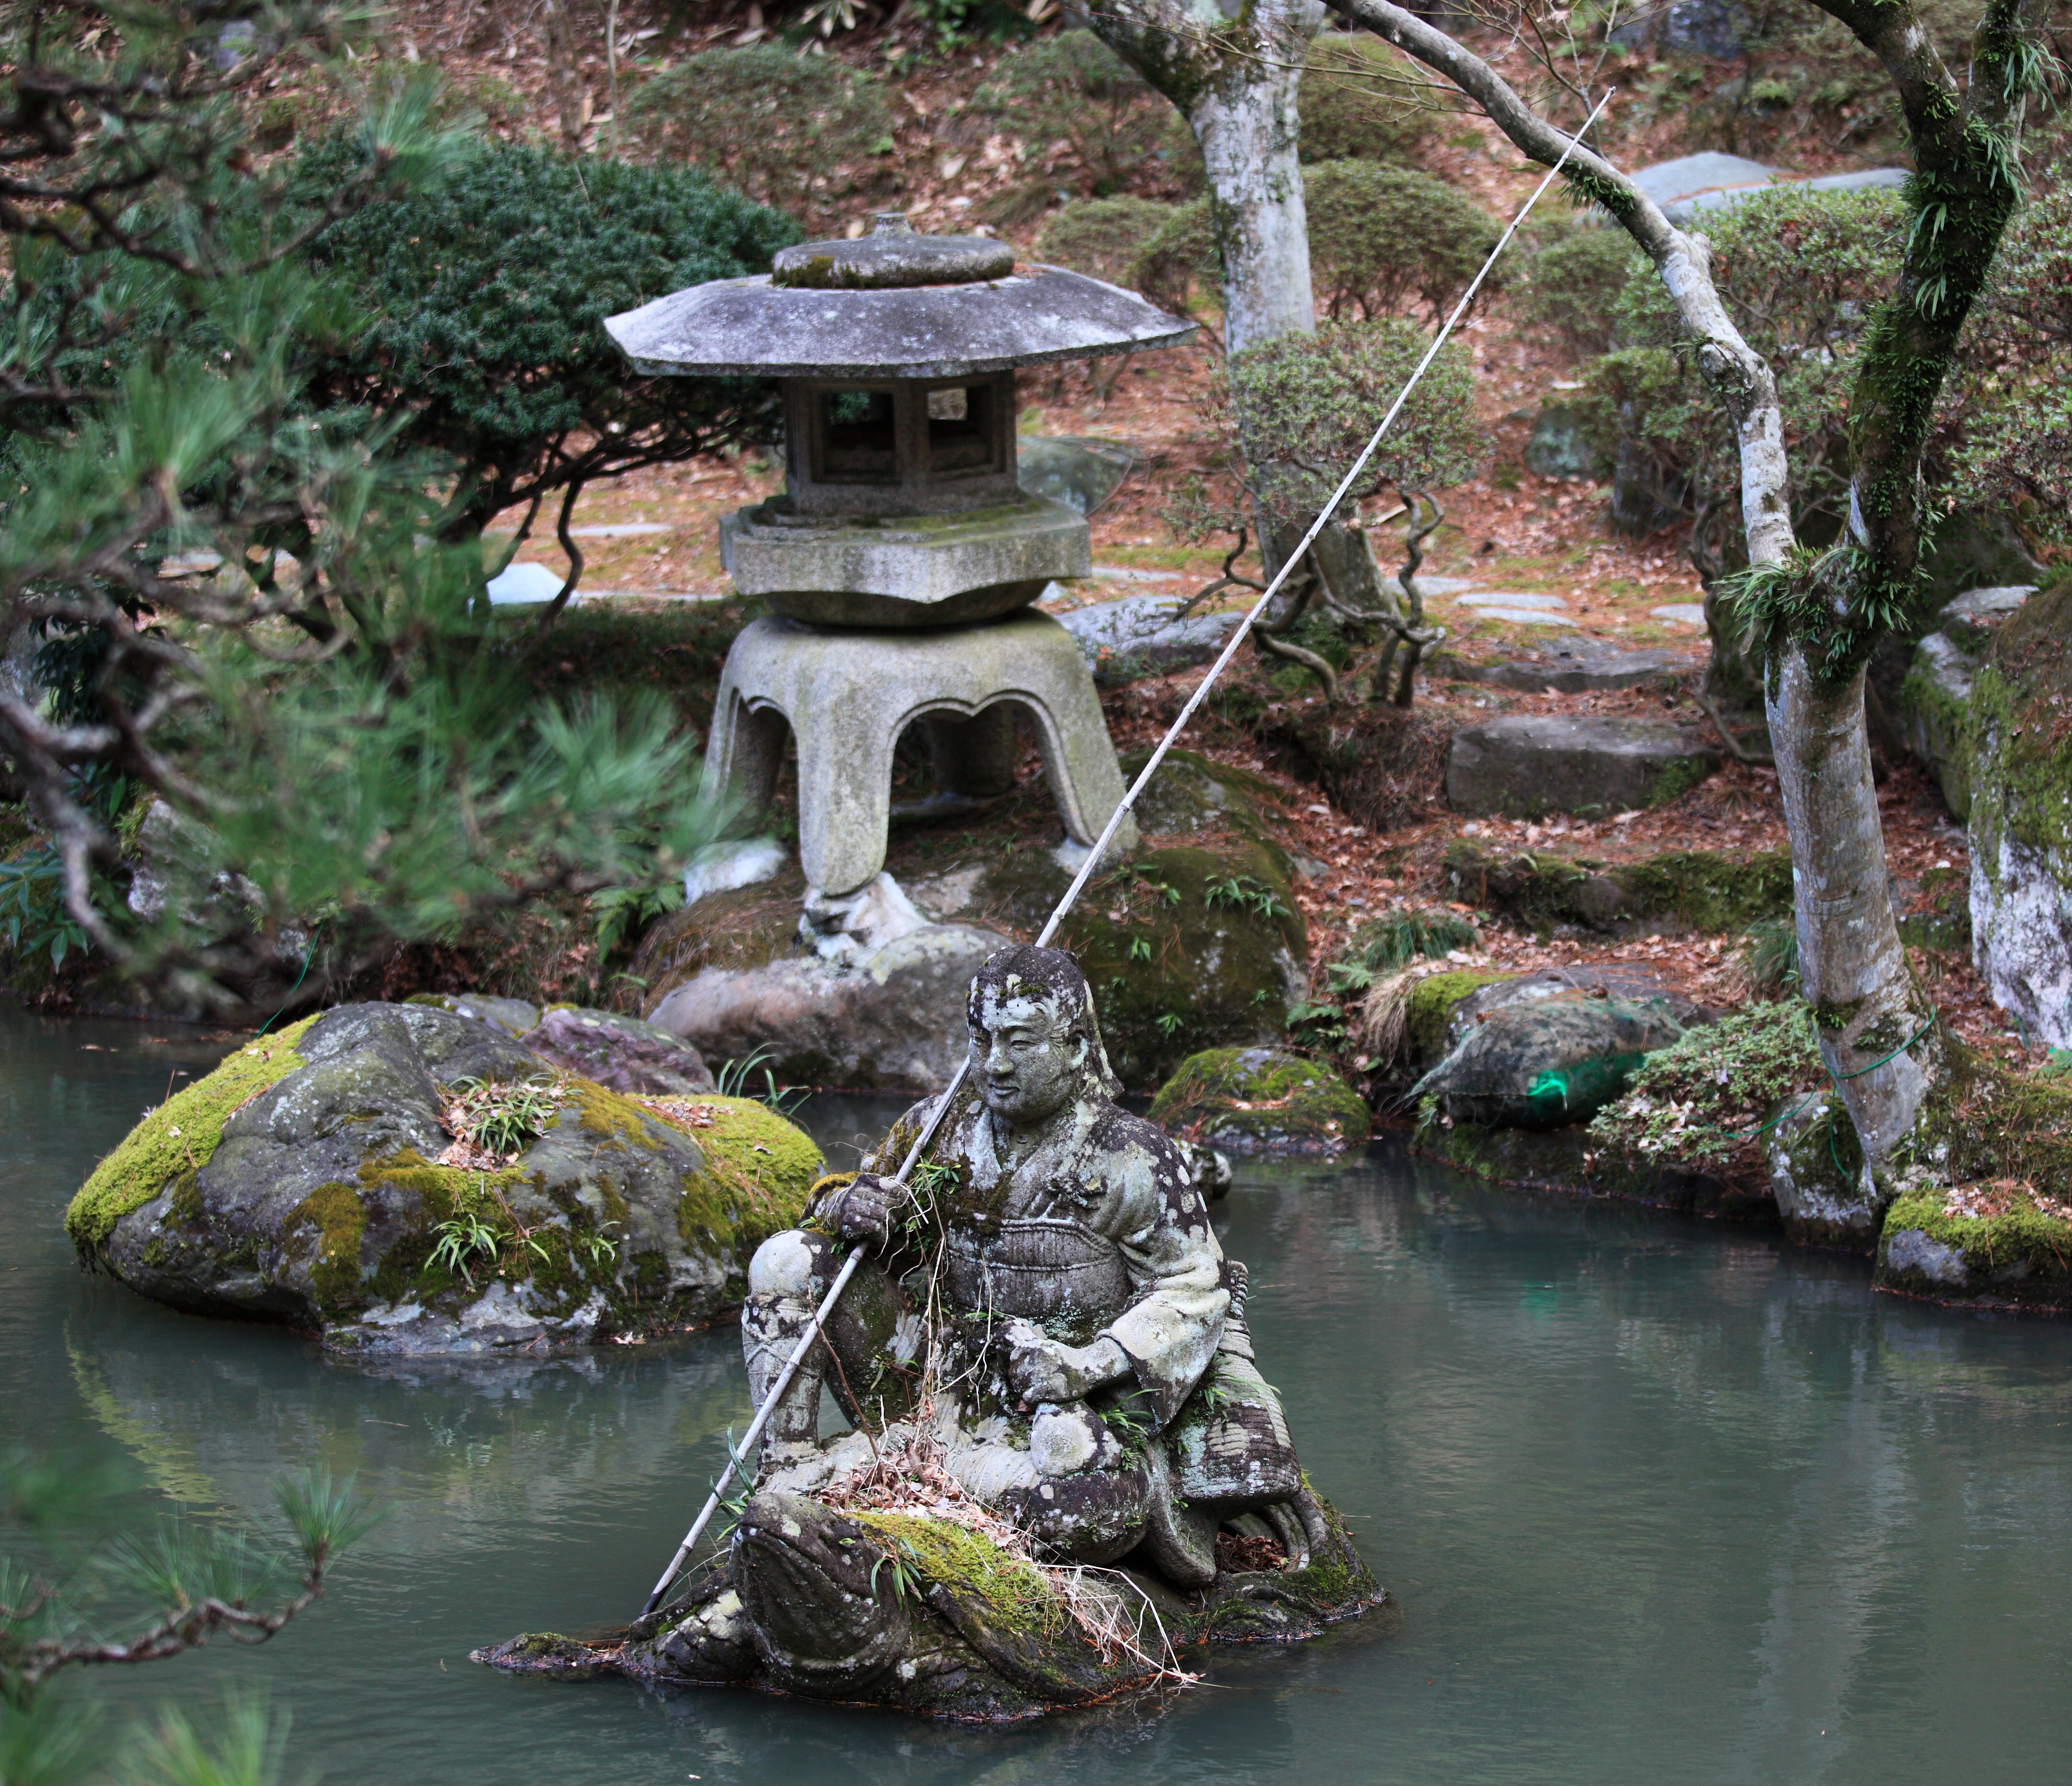
tree, water, nature, forest, rock, flower, river, pond, stream, high, jungle, botany, garden, cool image, japanese, rainforest, 5d, style, hires, markii, water feature, hi, res, resolution, gunma, takasaki, tokumeien